Central Library of University of Tehran

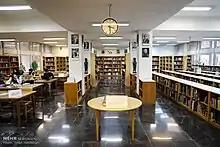
Central Library of the University of Tehran

Central library and documents center of University of Tehran is the biggest academic library in Iran. It was built in 1350.